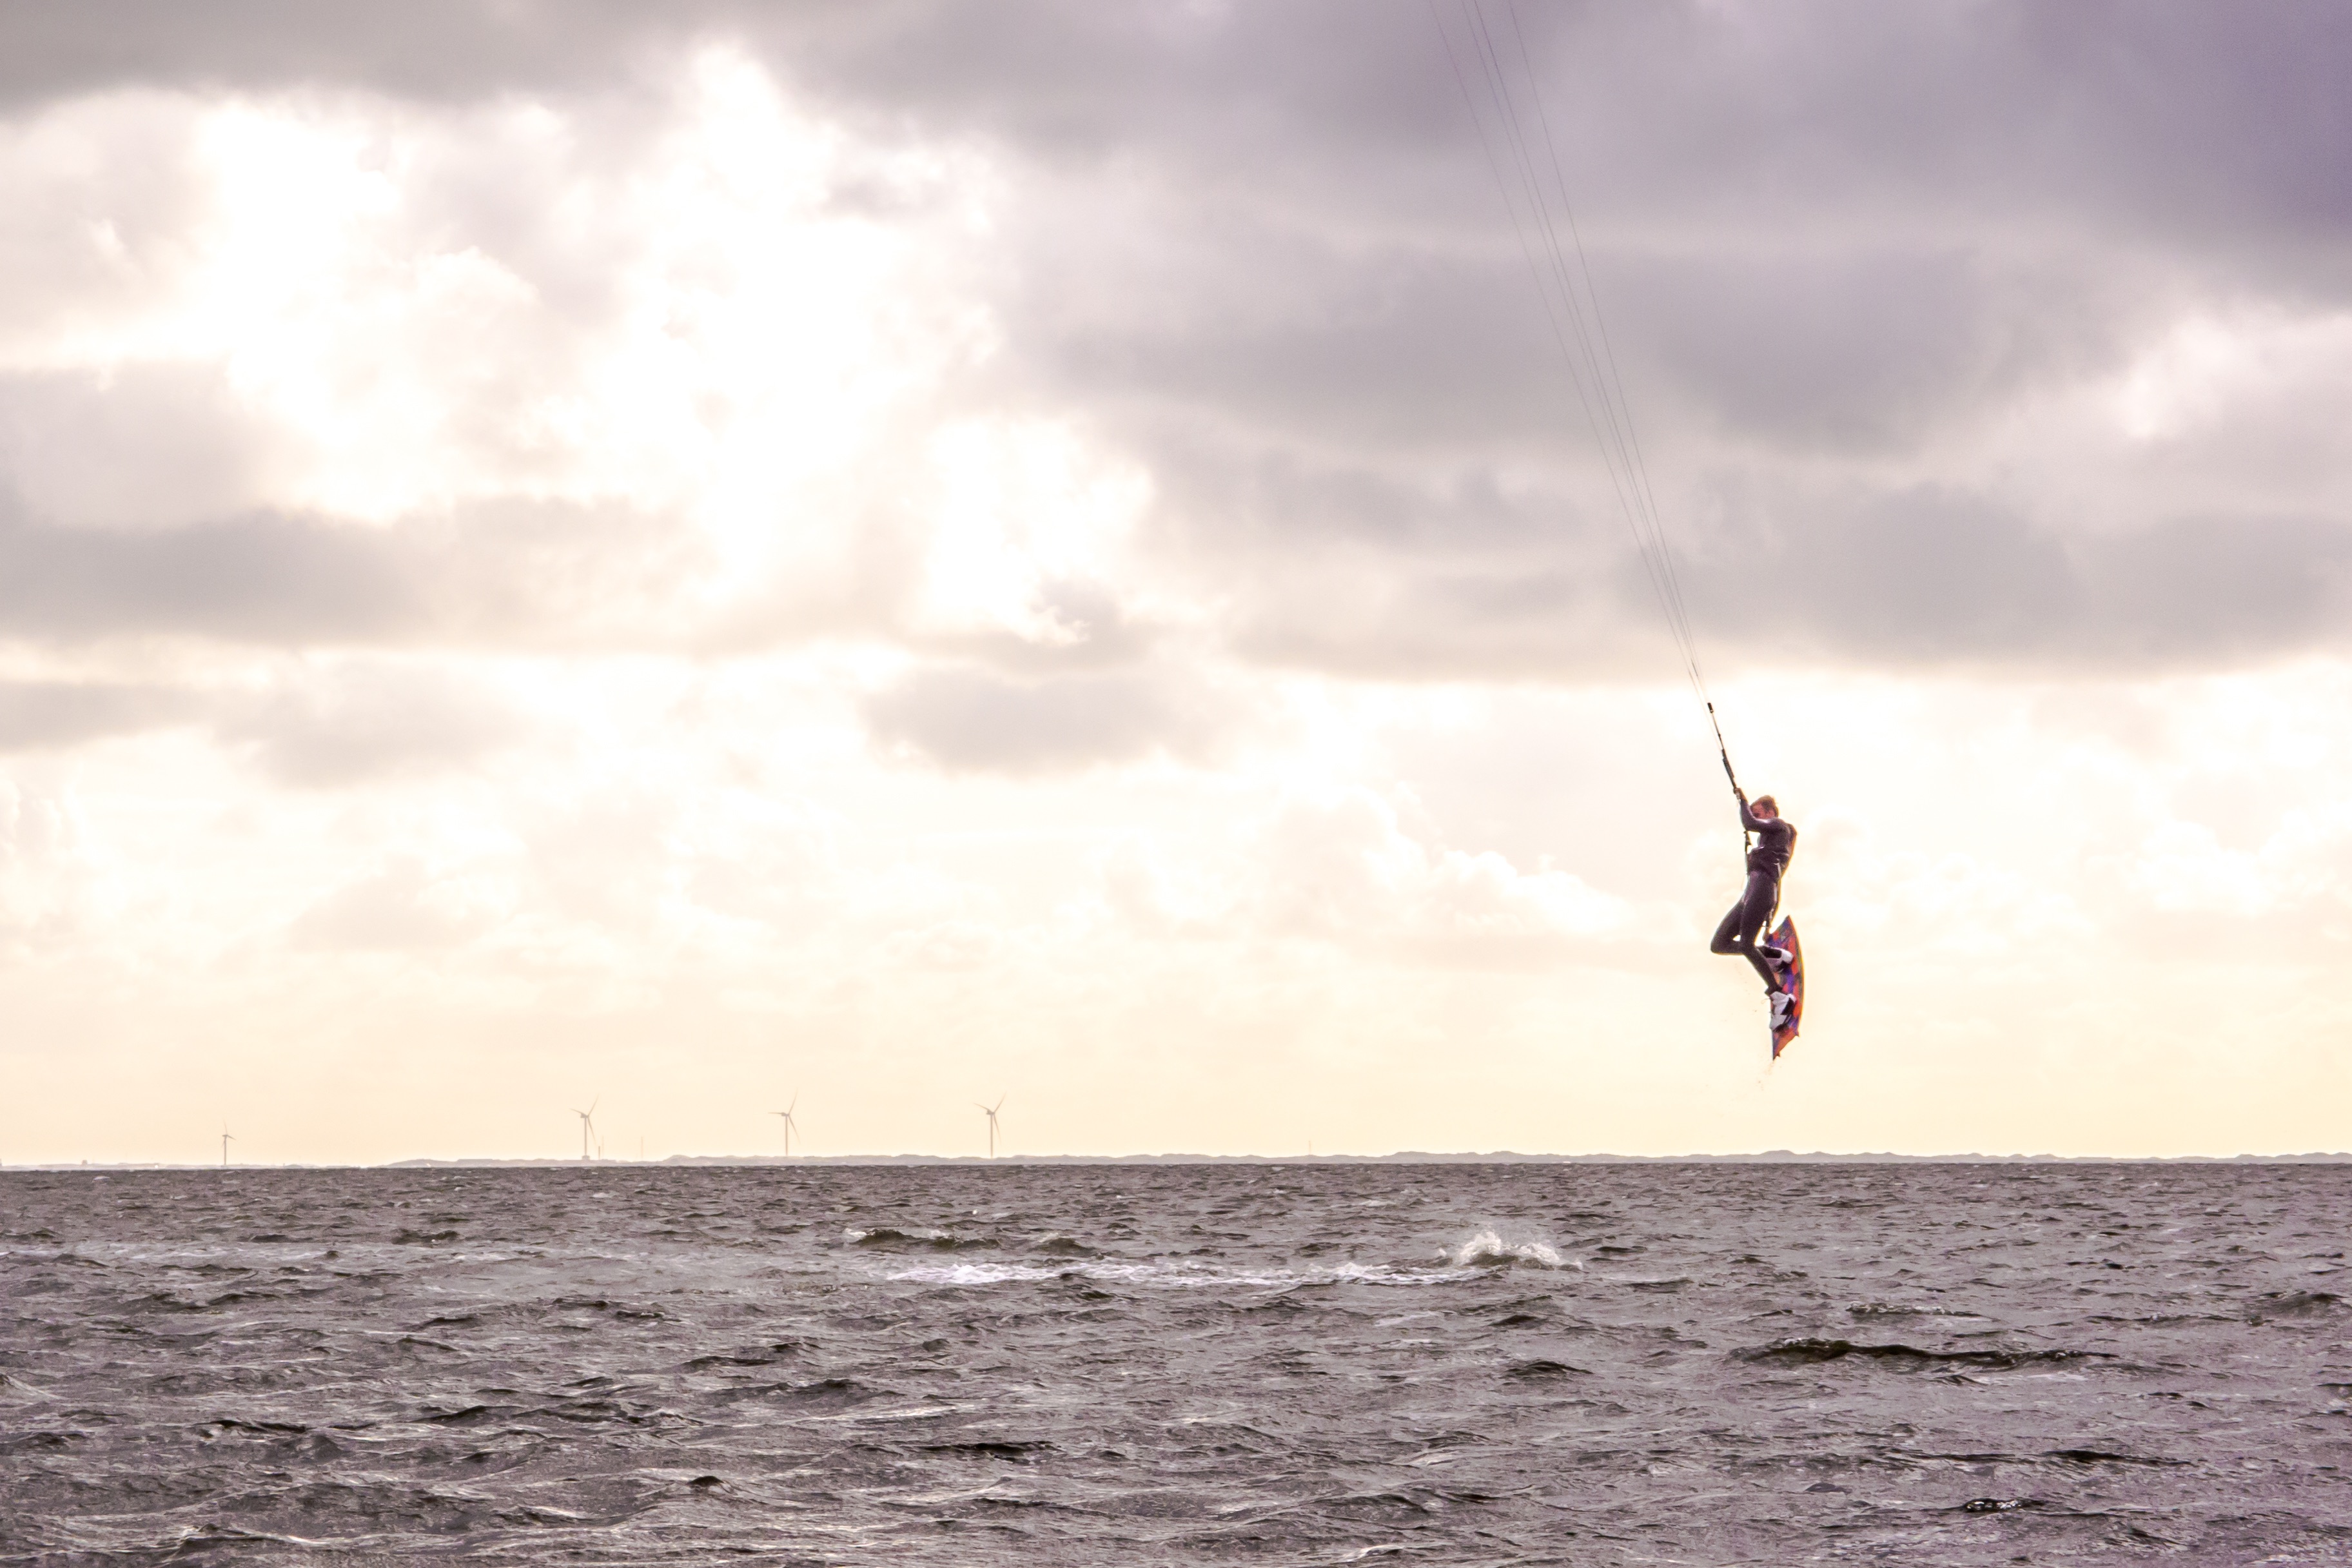
beach, sea, coast, ocean, wave, wind, toy, sports, kitesurfing, windsports, wind wave, kite sports